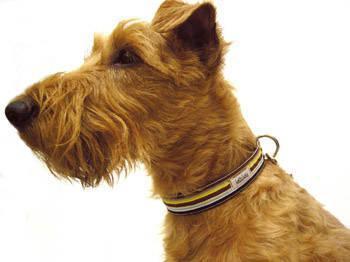
Irish_terrier